Lanthanide

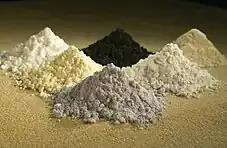
Lanthanide oxides: clockwise from top center: praseodymium, cerium, lanthanum, neodymium, samarium and gadolinium.

The chemistry of the lanthanides is dominated by the +3 oxidation state, and in Ln compounds the 6s electrons and (usually) one 4f electron are lost and the ions have the configuration [Xe]4f. All the lanthanide elements exhibit the oxidation state +3. In addition, Ce can lose its single f electron to form Ce with the stable electronic configuration of xenon. Also, Eu can gain an electron to form Eu with the f configuration that has the extra stability of a half-filled shell. Other than Ce(IV) and Eu(II), none of the lanthanides are stable in oxidation states other than +3 in aqueous solution.